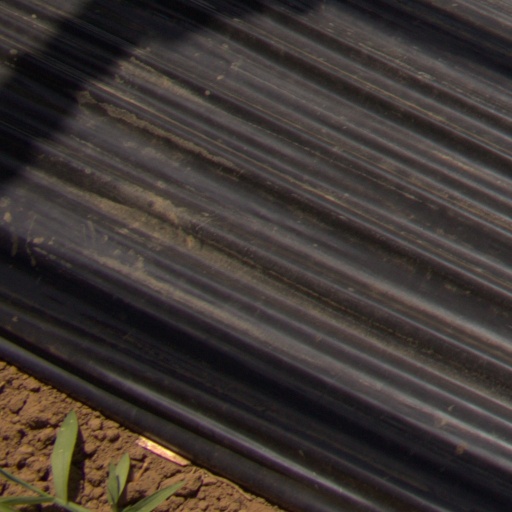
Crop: Jerusalem artichoke